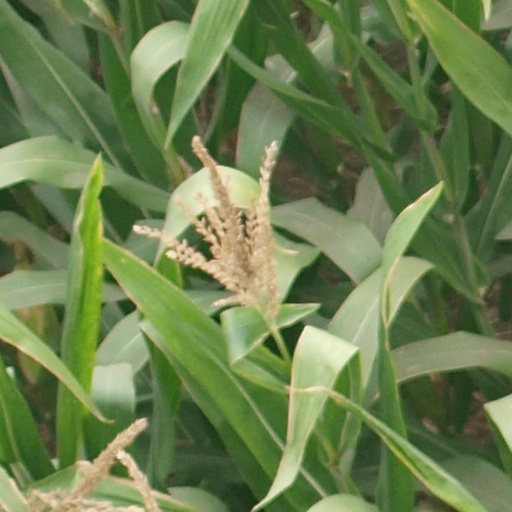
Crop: maize; corn